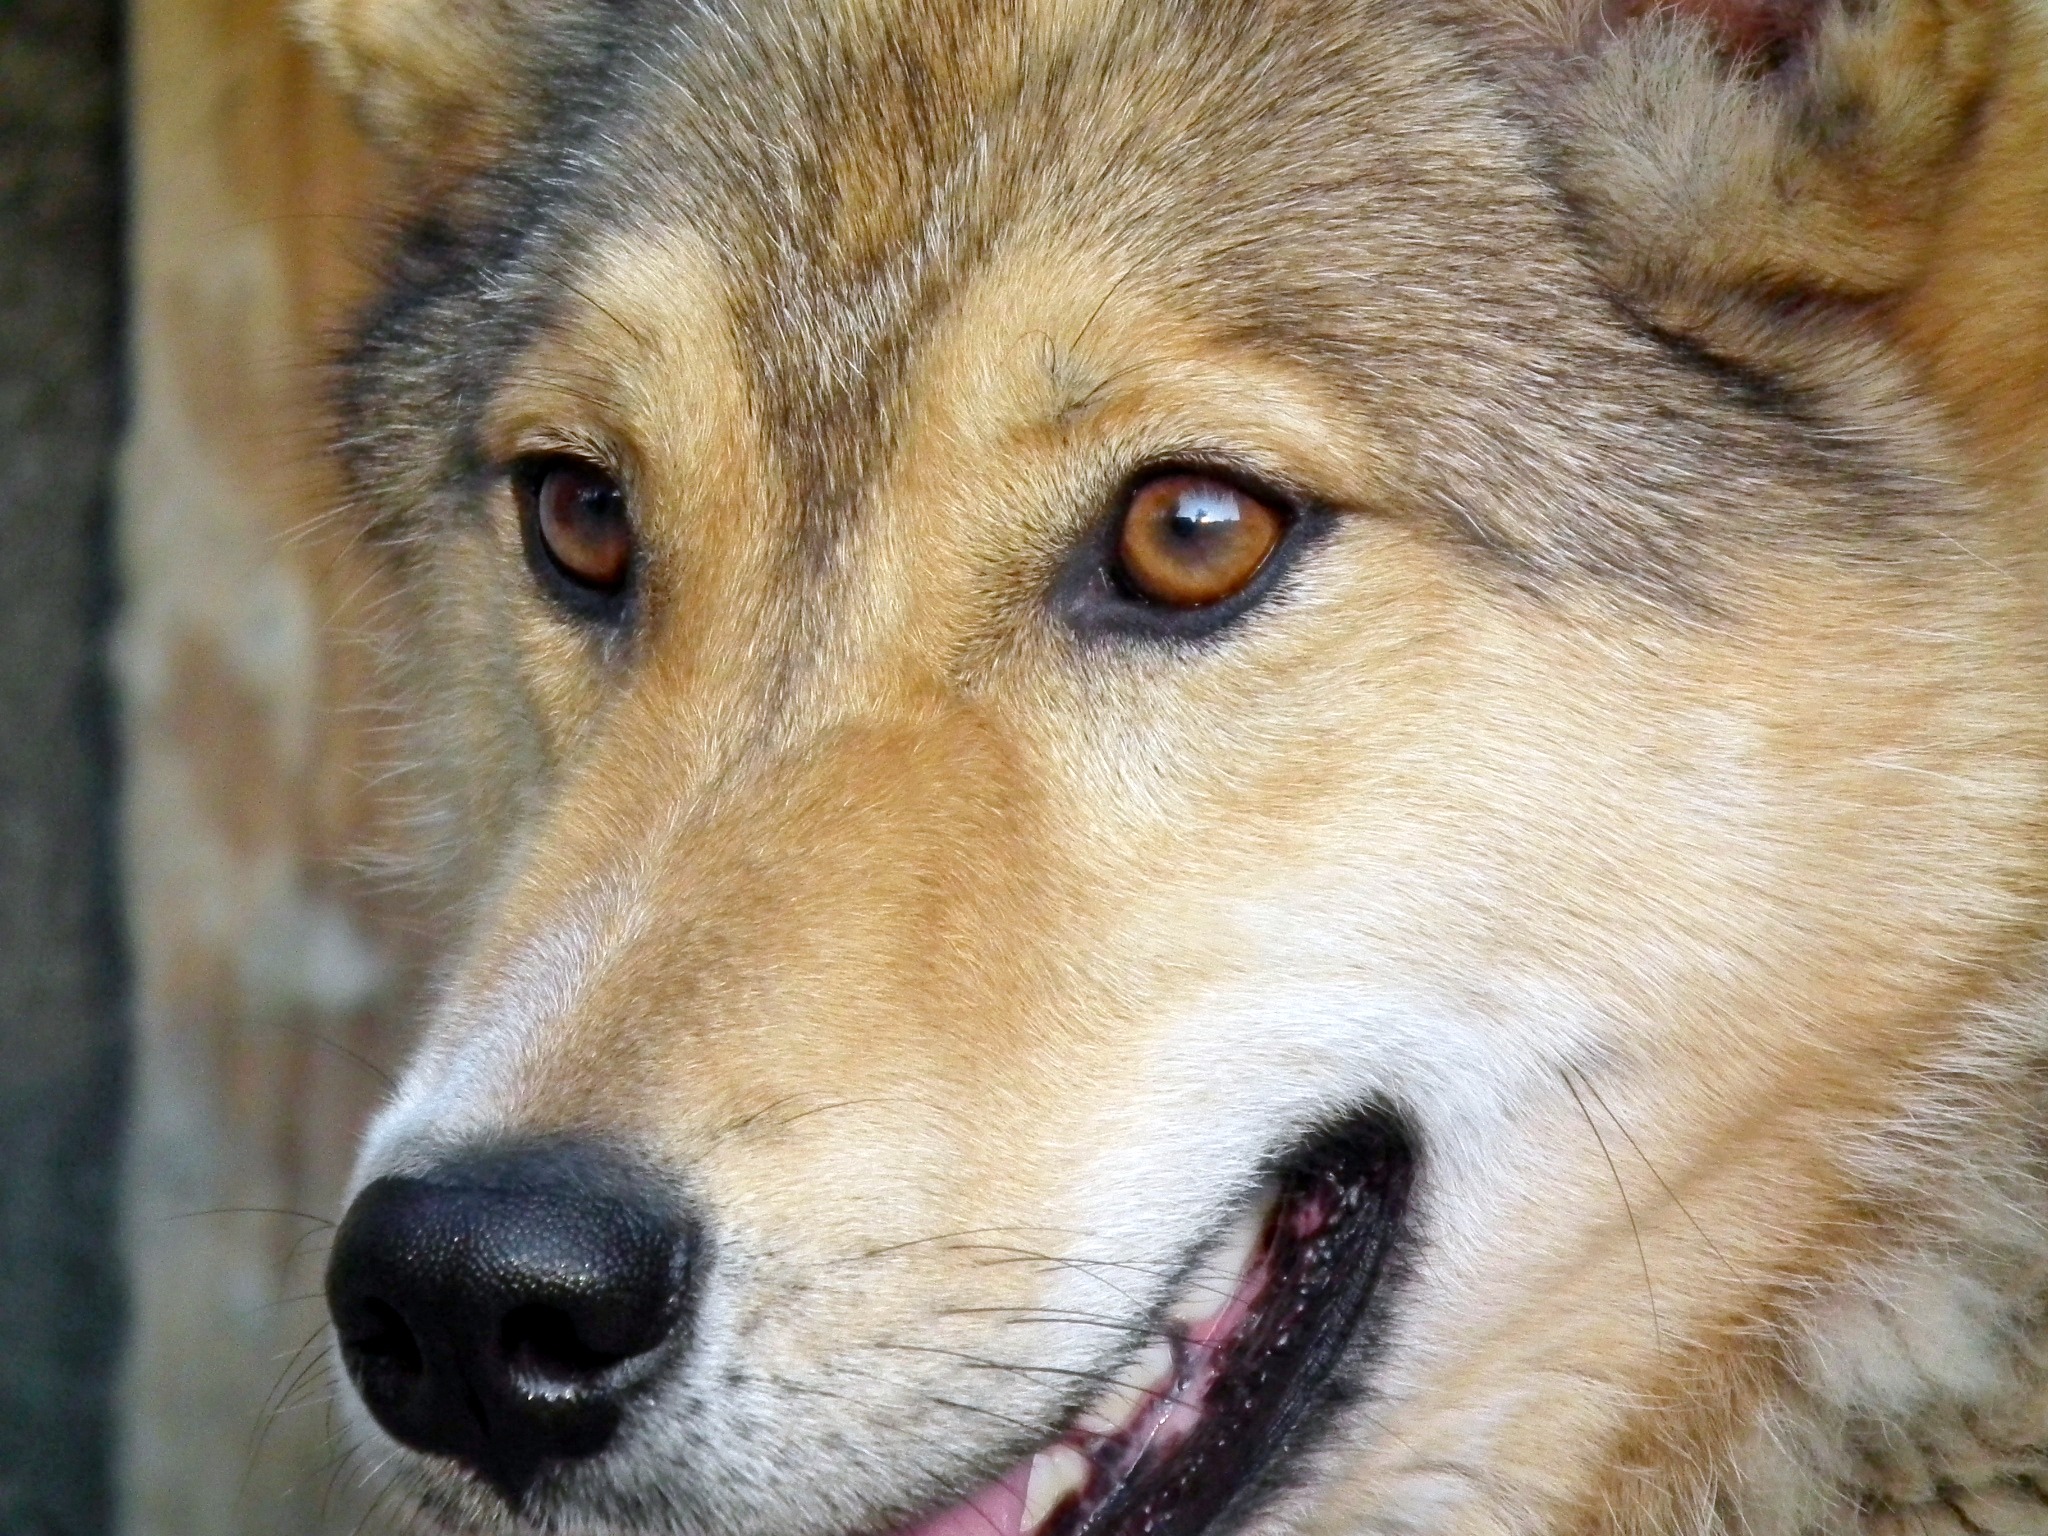
view, puppy, dog, portrait, mammal, wolf, close up, pets, animals, vertebrate, redhead, dog breed, man's best friend, laika, korean jindo dog, shikoku, dog like mammal, saarloos wolfdog, wolfdog, czechoslovakian wolfdog, carnivoran, dog breed group, greenland dog, east siberian laika, west siberian laika, dog crossbreeds, tamaskan dog, northern inuit dog, native american indian dog, eurasier